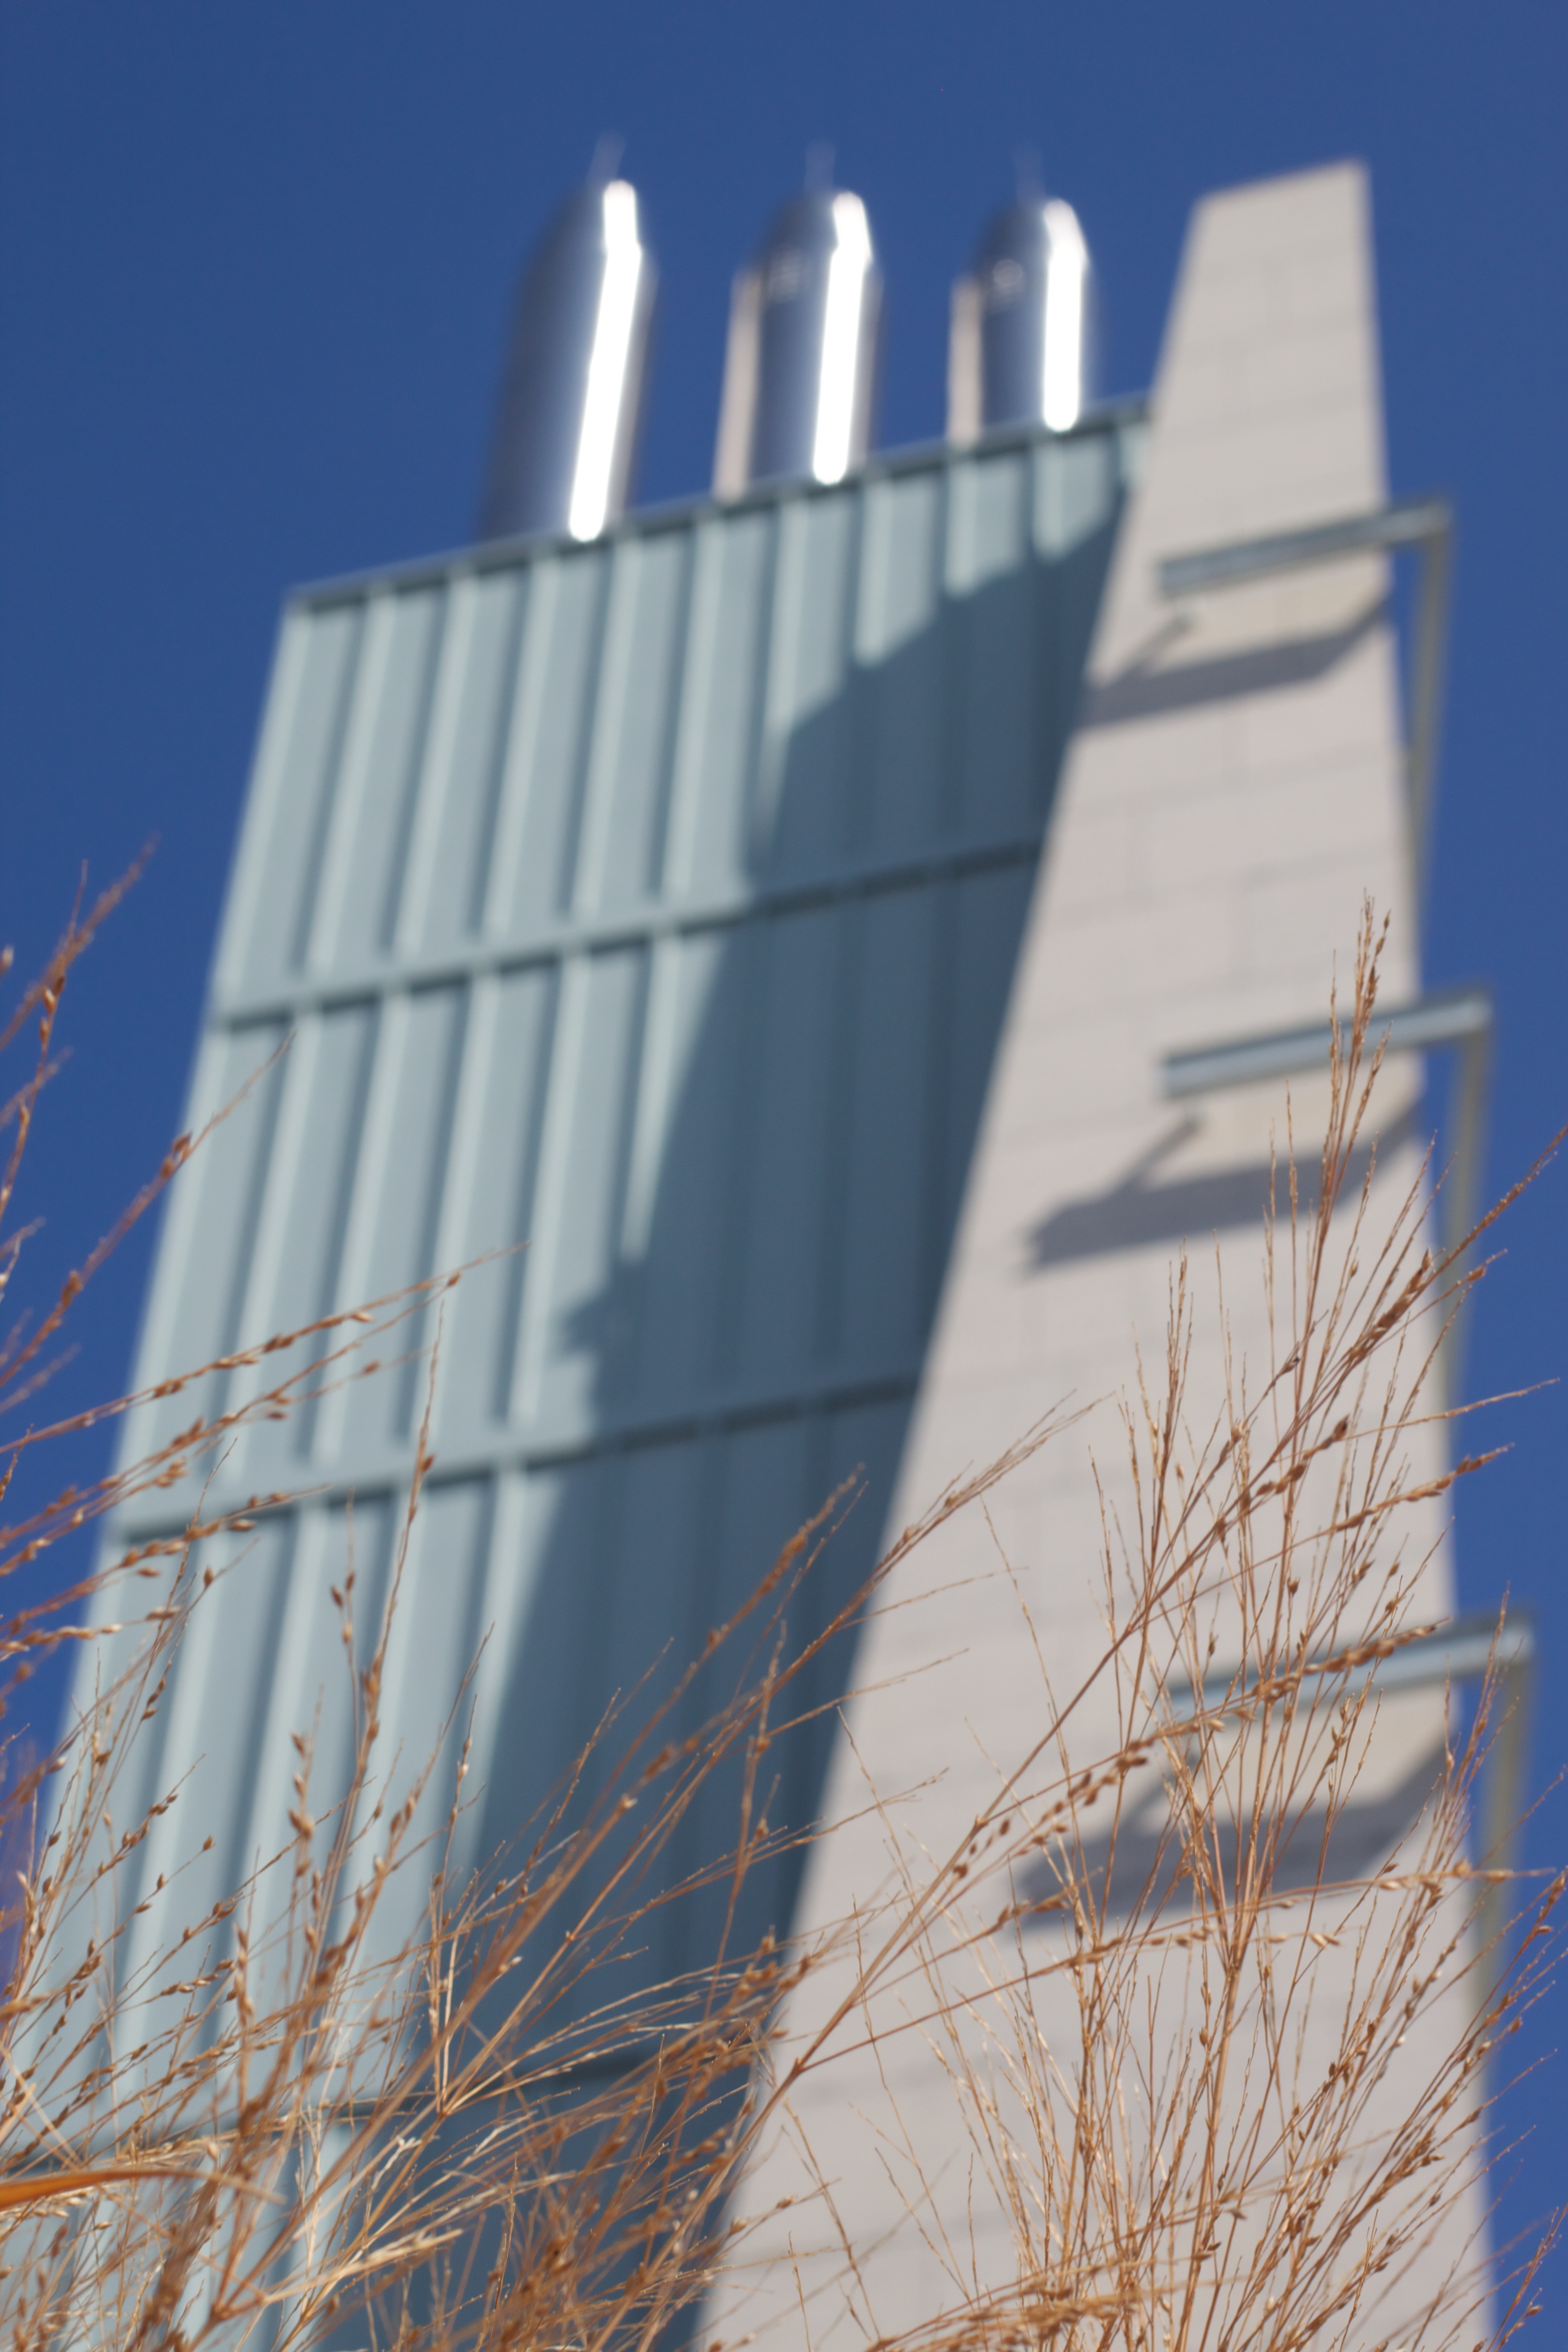
wing, sky, sunlight, wind, skyscraper, line, reflection, vehicle, tower, mast, blue, sail, shape, atmosphere of earth